Hook-and-loop fastener

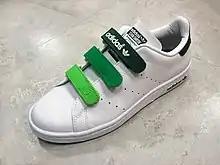
A shoe using hook-and-loop closures

Hook-and-loop fasteners, commonly known as Velcro (a genericized trademark), hook-and-pile fasteners or touch fasteners are versatile fastening devices that allow two surfaces to be repeatedly attached and detached with ease. Invented in the mid-20th century, they are widely used in clothing, accessories, and various industrial and consumer applications. The fastener consists of two complementary components: one with tiny hooks and the other with soft loops. When pressed together, the hooks catch the loops, creating a secure but temporary bond. The fasteners can be separated by peeling or pulling the surfaces apart, often producing a distinctive ripping sound.